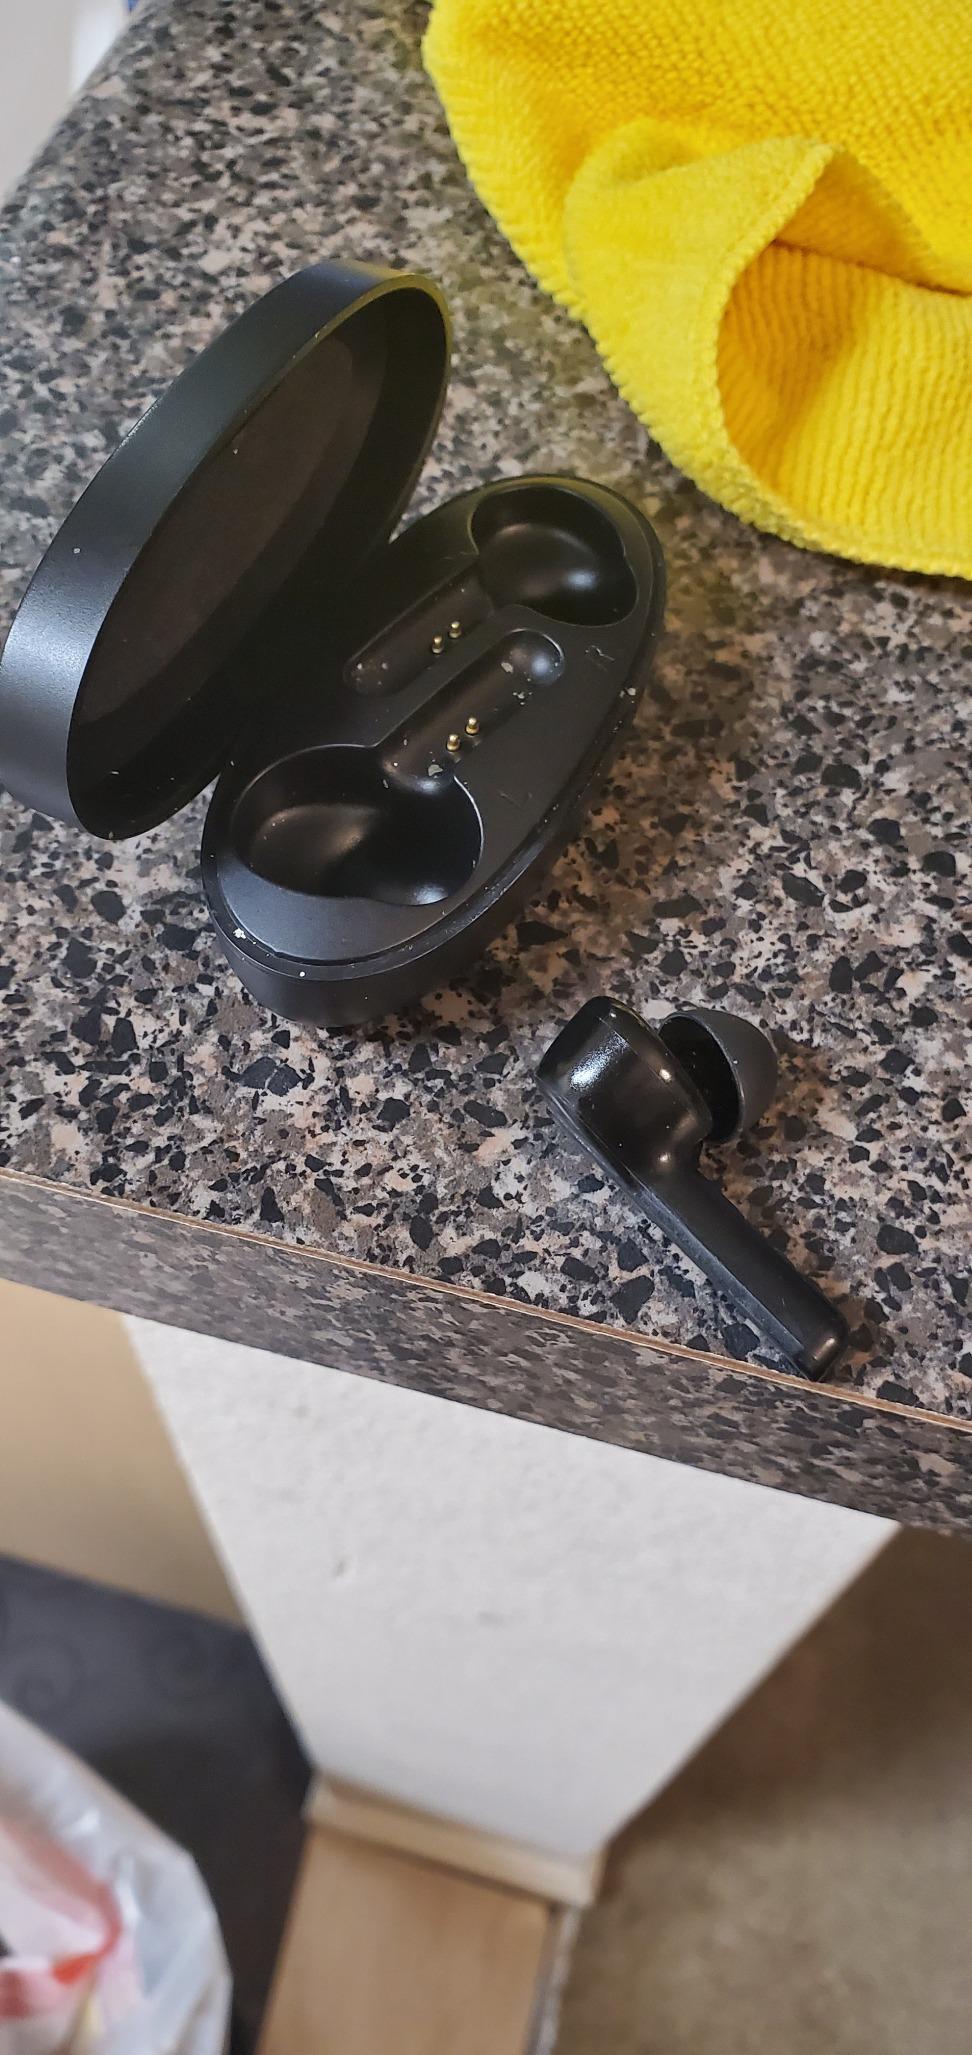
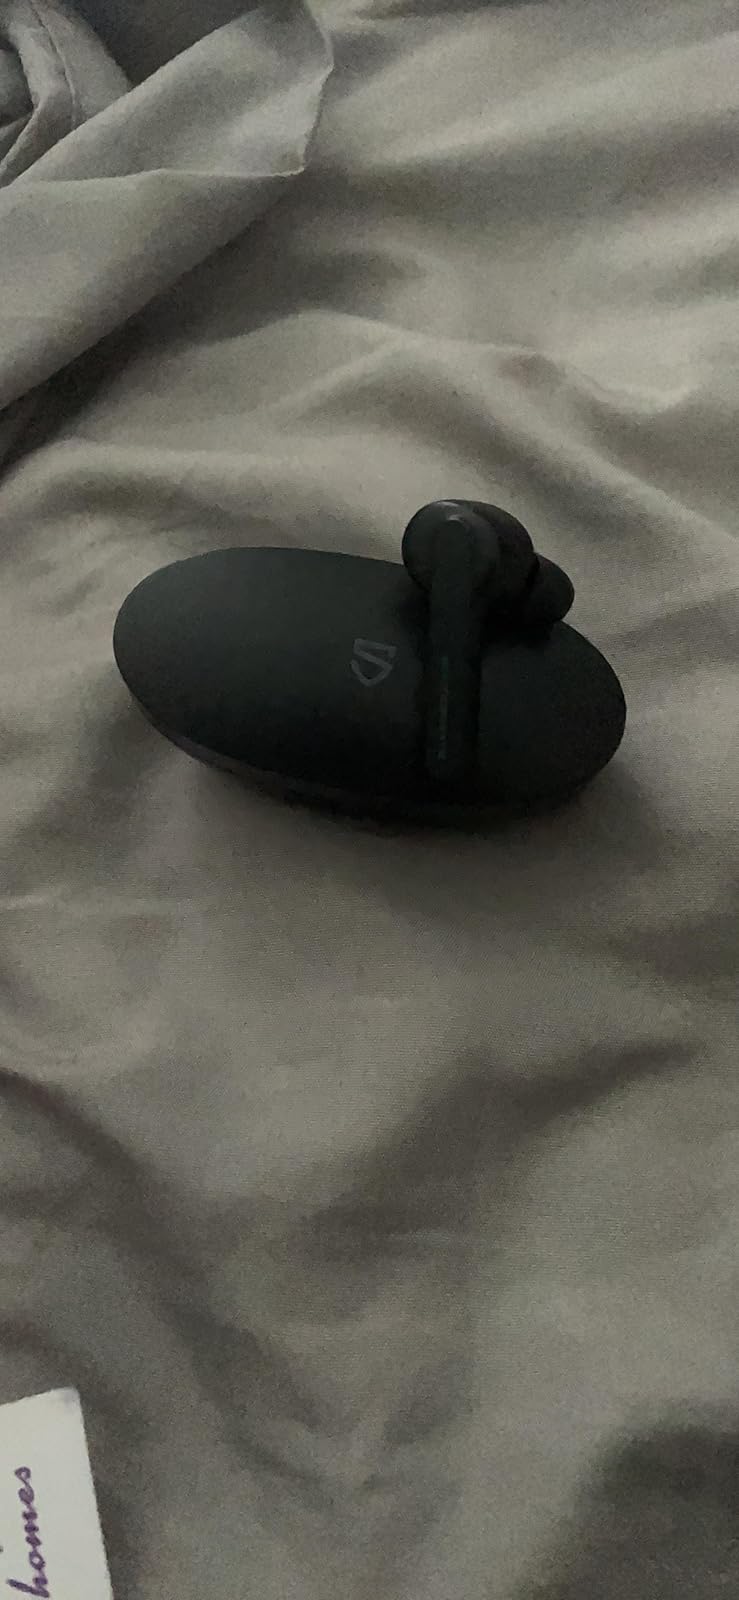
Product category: earbuds
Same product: yes